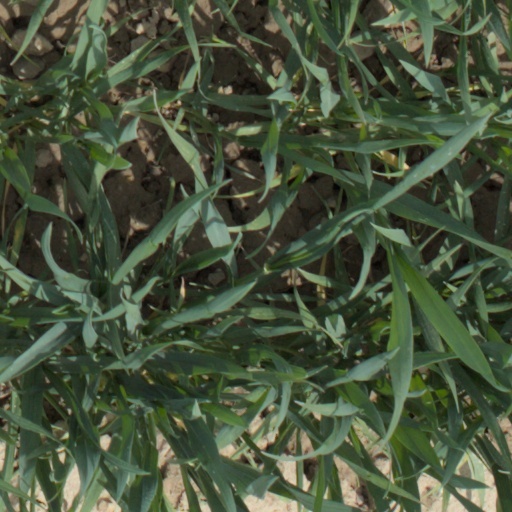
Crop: wheat